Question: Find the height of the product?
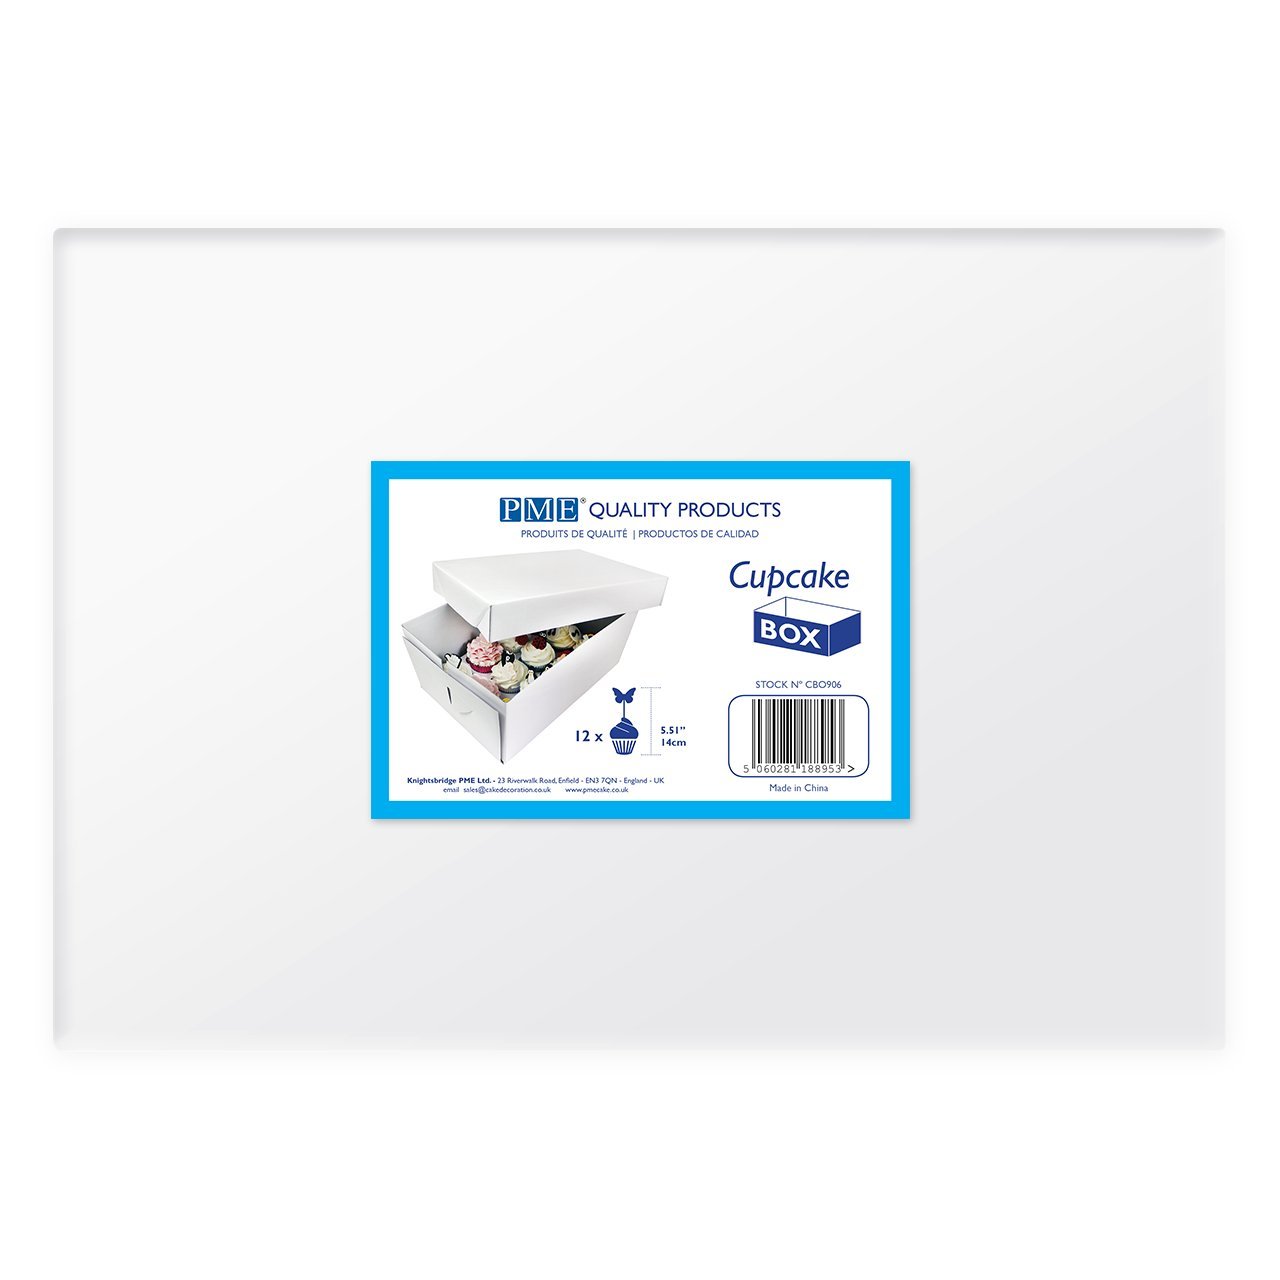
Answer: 5.51 inch